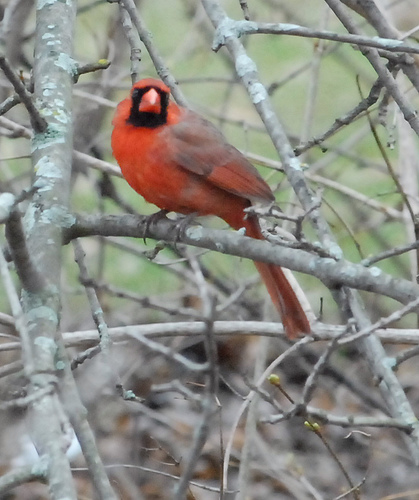
an orangey red bird that had an orange beak boxed in by black around the face.
this bird is nearly all red with a black superciliary and neck region.
this is a red plump bird with a red beak and black on its face.
this orange and gray bird has gray tarsus and a nice orange beak. beautiful orange breast along with gray and orange on the wing bars.
this bird is a medium sized bird, with an orange head and body, and it has a black coat from its neck up to its eyes.
a vibrant red plumed bird with black facial markings and a red beak.
a nearly completely red bird, including a red bill, with only a ring of black circling the base of its bill.
this bird has a bright red belly and crown with black on the face. the rest is greyish red.
a large red bird with black fur on its face, a long red tail, black feet, and a wide beak that is pointy.
this is a solid red, apart from the black markings around it's eyes.
Species: Cardinal